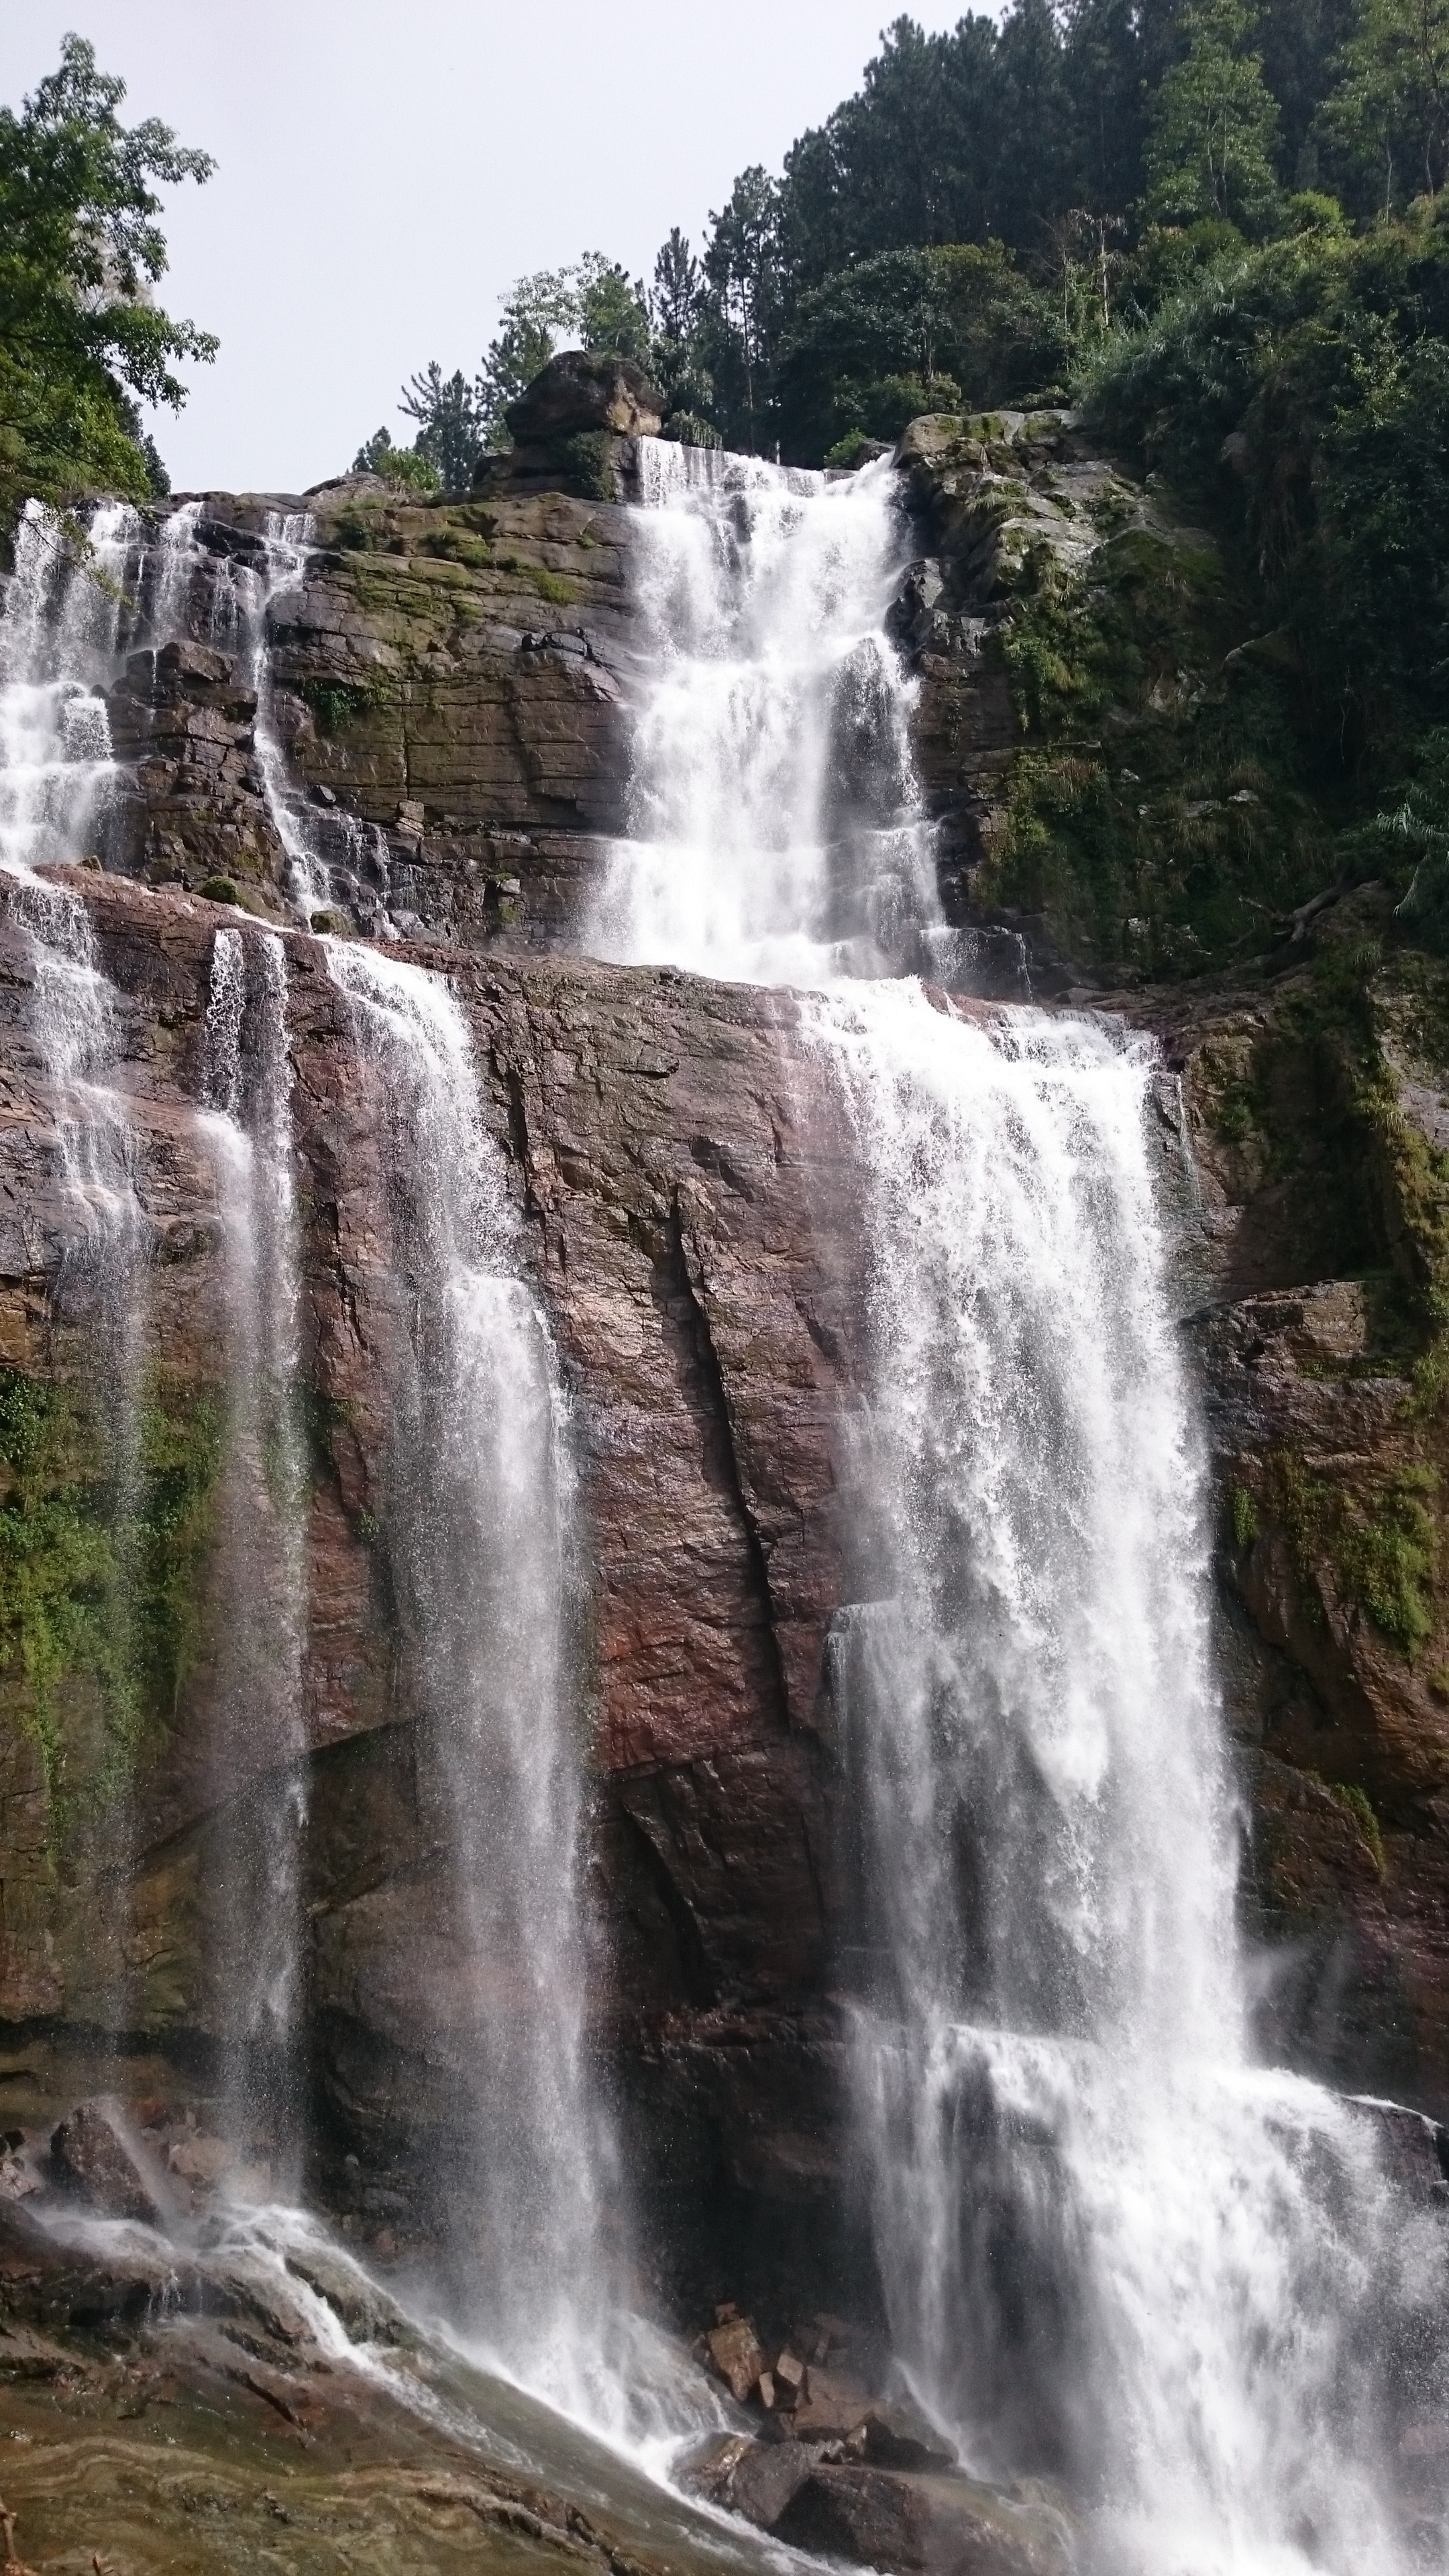
water, nature, rock, waterfall, journey, thailand, body of water, wasserfall, water feature, watercourse, water jet